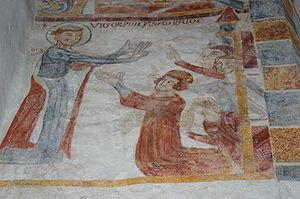
L'église Saint-Vigor de Neau est une église romane dédiée à saint Vigor, et située au sud du village de Neau en Mayenne, entre Évron et Brée. Aux origines très anciennes, elle abrite des peintures murales médiévales redécouvertes dans les années 1970.